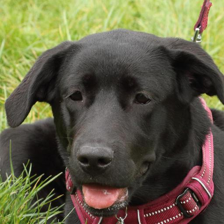
Label: animals